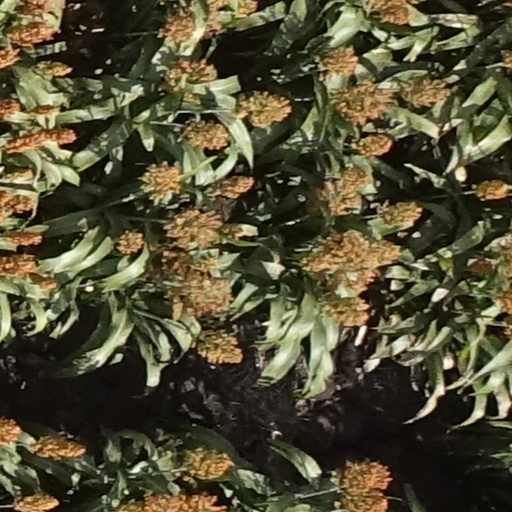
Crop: sorghum